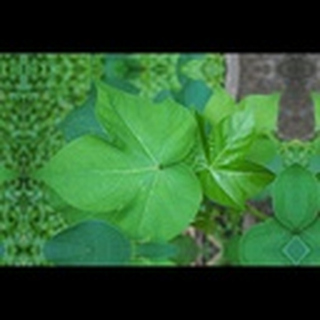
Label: healthy_cotton